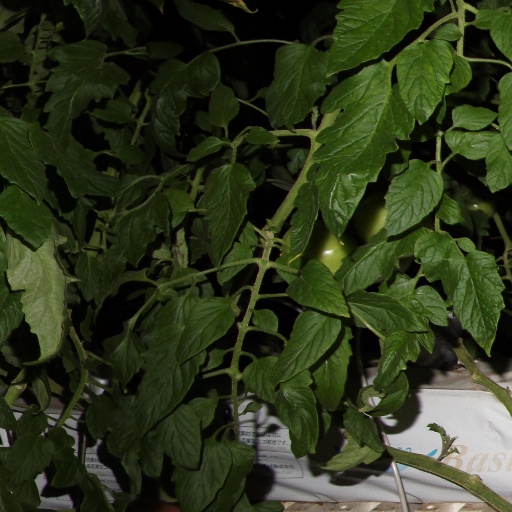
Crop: tomato